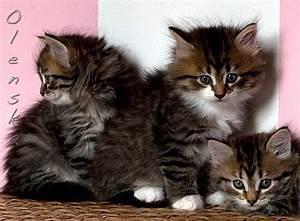
cat